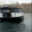
Label: ship